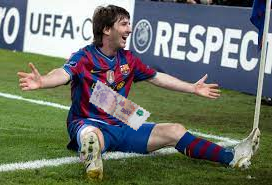
Denominación: 100